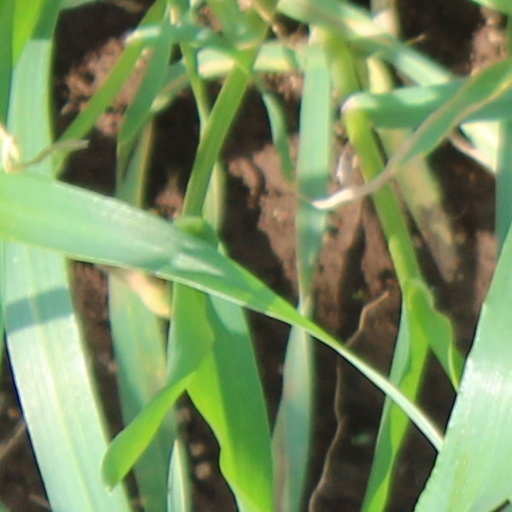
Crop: wheat